List of Malmö FF records and statistics

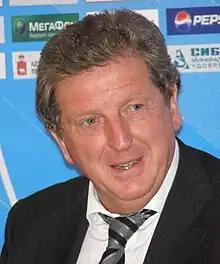
A photograph of a grey-haired, middle-aged man at a press conference. He is wearing a black suit, a white shirt and a grey and black striped tie. He is speaking with someone out of frame.

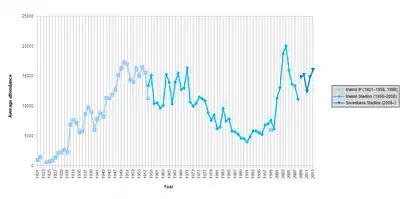
A graph of Malmö FF's average league attendances over the period from 1921 to 2011

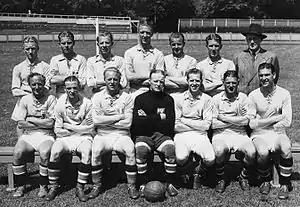
An association football team poses for a formative black-and-white photograph. A row of seven men sits on a bench, all wearing light-coloured shirts and white shorts apart from the player in the centre, who wears black. A football rests on the ground between his feet. Behind the seated row stand seven more men, all but one of whom are wearing the same light-coloured shirts. The exception is a gentleman standing at the end of the row on the viewer's right, who wears a dark double-breasted suit, tie and wide-brimmed fedora hat. All of those present have their arms folded apart from the man in the suit, whose hands are behind his back. In the background a set of goalposts can be seen.

The following is a list of the all-time statistics from Malmö FF's games in domestic football, as well as the overall total. The statistics does not include the post league competitions held in the 1980s and 1990s, Allsvenskan play-offs and Mästerskapsserien.